Leprosy

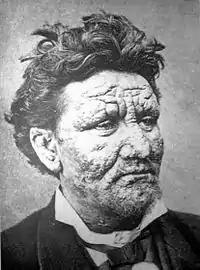
A 24-year-old man with leprosy, 1886

Between 1995 and 1999, the WHO, with the aid of the Nippon Foundation, supplied all endemic countries with free MDT in blister packs, channeled through ministries of health. This free provision was extended in 2000 and again in 2005, 2010, and 2015 with donations by the MDT manufacturer Novartis through the WHO. At the national level, non-governmental organizations (NGOs) affiliated with the national program will continue to be provided with an appropriate free supply.